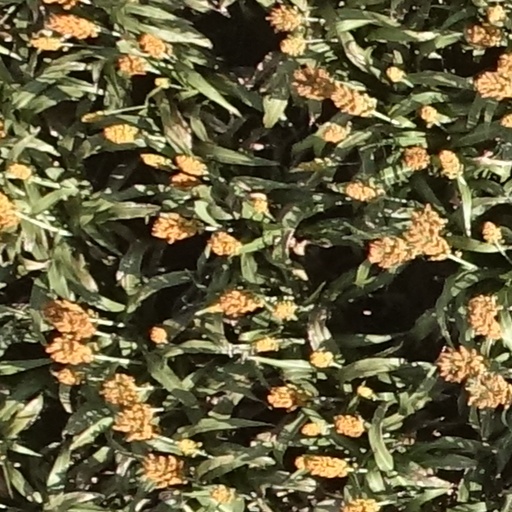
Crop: sorghum